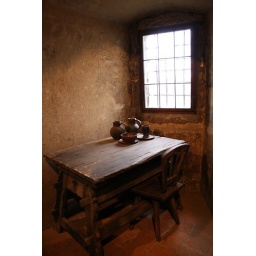
a very lovely table by a very lovely window inside the torture room, next to torture instruments and contraptions (unseen).